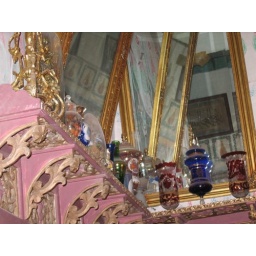
Mirrors and perfume bottles - they didn't have TV in those days